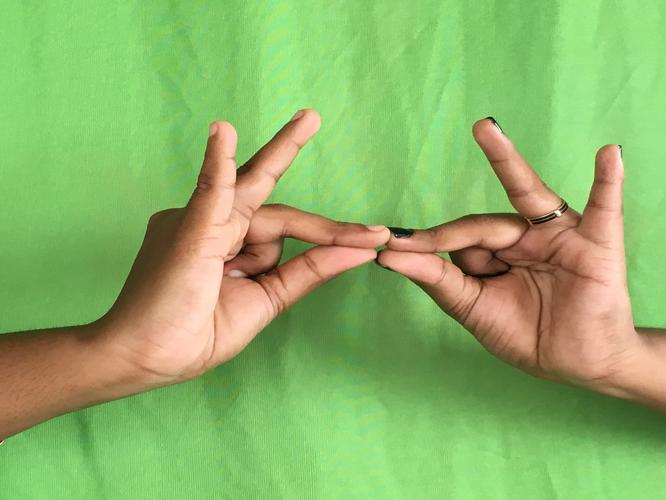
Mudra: Sakata
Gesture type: double_hand